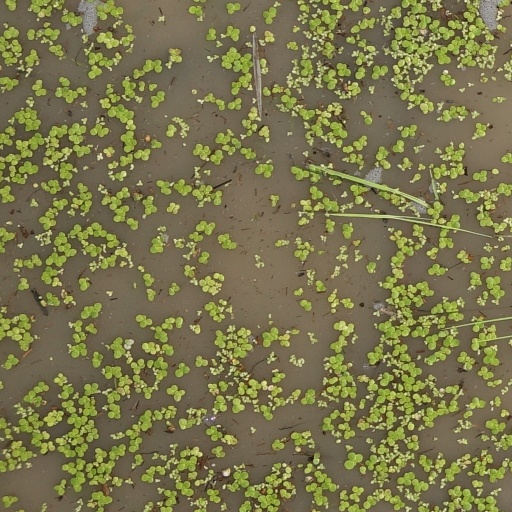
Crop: rice